Susanoo-no-Mikoto

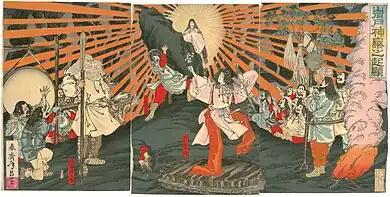
Amaterasu emerges from the Heavenly Rock Cave (Shunsai Toshimasa, 1887)

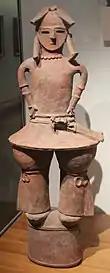
6th century (Kofun period) Haniwa depicting a warrior wearing the male "mizura" hairstyle, in which the hair is parted into two bunches or loops

Amaterasu declares that the male deities were hers because they were born of her necklace, and that the three goddesses were Susanoo's. Susanoo, announcing that he had won the trial, thus signifying the purity of his intentions, "raged with victory" and proceeded to wreak havoc by destroying his sister's rice fields, defecating in her palace and flaying the 'heavenly piebald horse' (天斑駒, "ame-no-fuchikoma"), which he then hurled at Amaterasu's loom, killing one of her weaving maidens. A furious Amaterasu in response hid inside the Ama-no-Iwato ("Heavenly Rock Cave"), plunging heaven and earth into total darkness. The gods, led by Omoikane-no-Kami (思金神), eventually persuade her to come out of the cave, restoring light to the world. As punishment for his misdeeds, Susanoo is thrown out of Takamagahara: